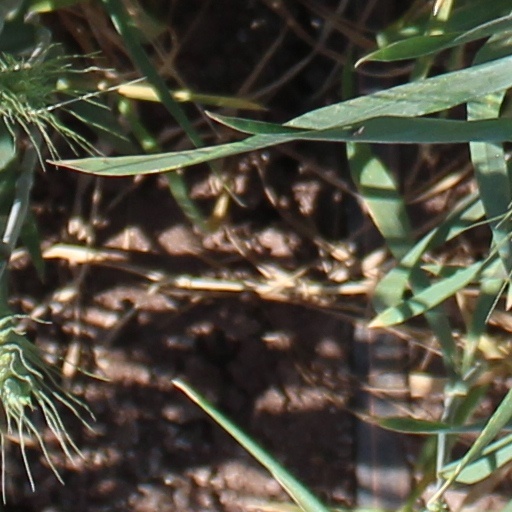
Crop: wheat